Military history of Serbia

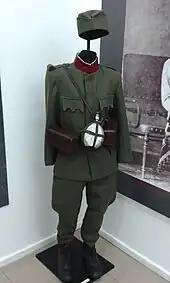
1914 Serbian military uniform

The Serbian army in the Middle Ages primarily consisted of light cavalry and infantry force armed with spears, javelins or bows. With the increasing wealth from mining, mercenary knights were recruited to complement noble cavalry armed with bow and lance. This enabled the Serbs to fight effectively outside their mountain strongholds. The core of the army consisted of noble cavalry (vlastela) armed with lance and bow in the Byzantine style in early medieval times. These were increasingly supplemented by western-style knights, mostly Germans (in Emperor Dušan reign).